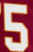
Number: 5